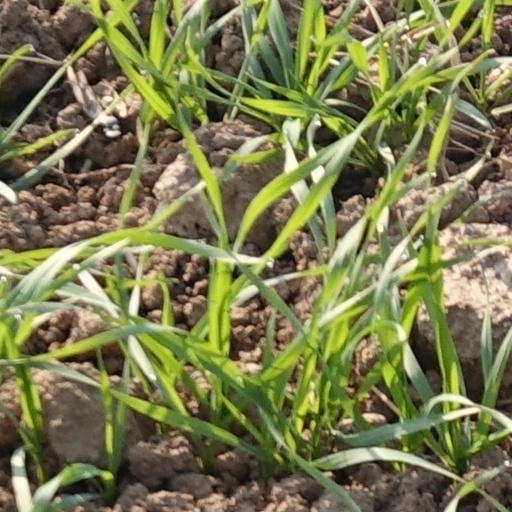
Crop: wheat